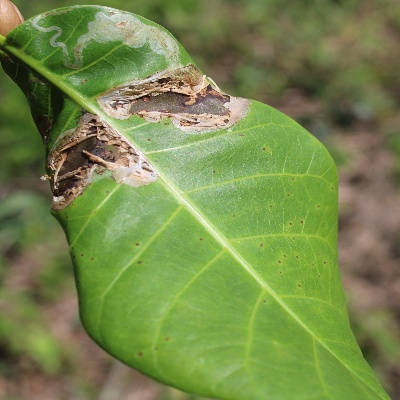
Crop: Cashew
Condition: leaf miner